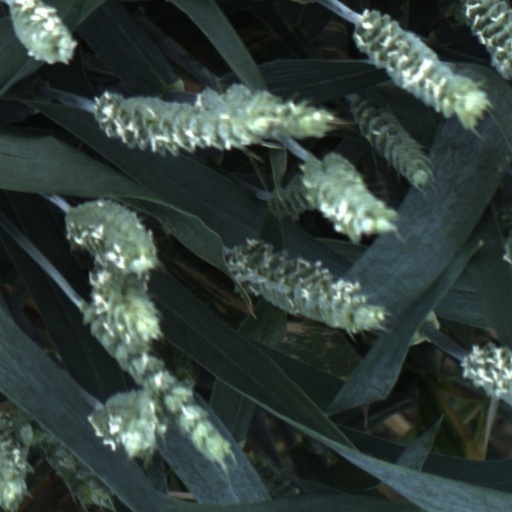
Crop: wheat